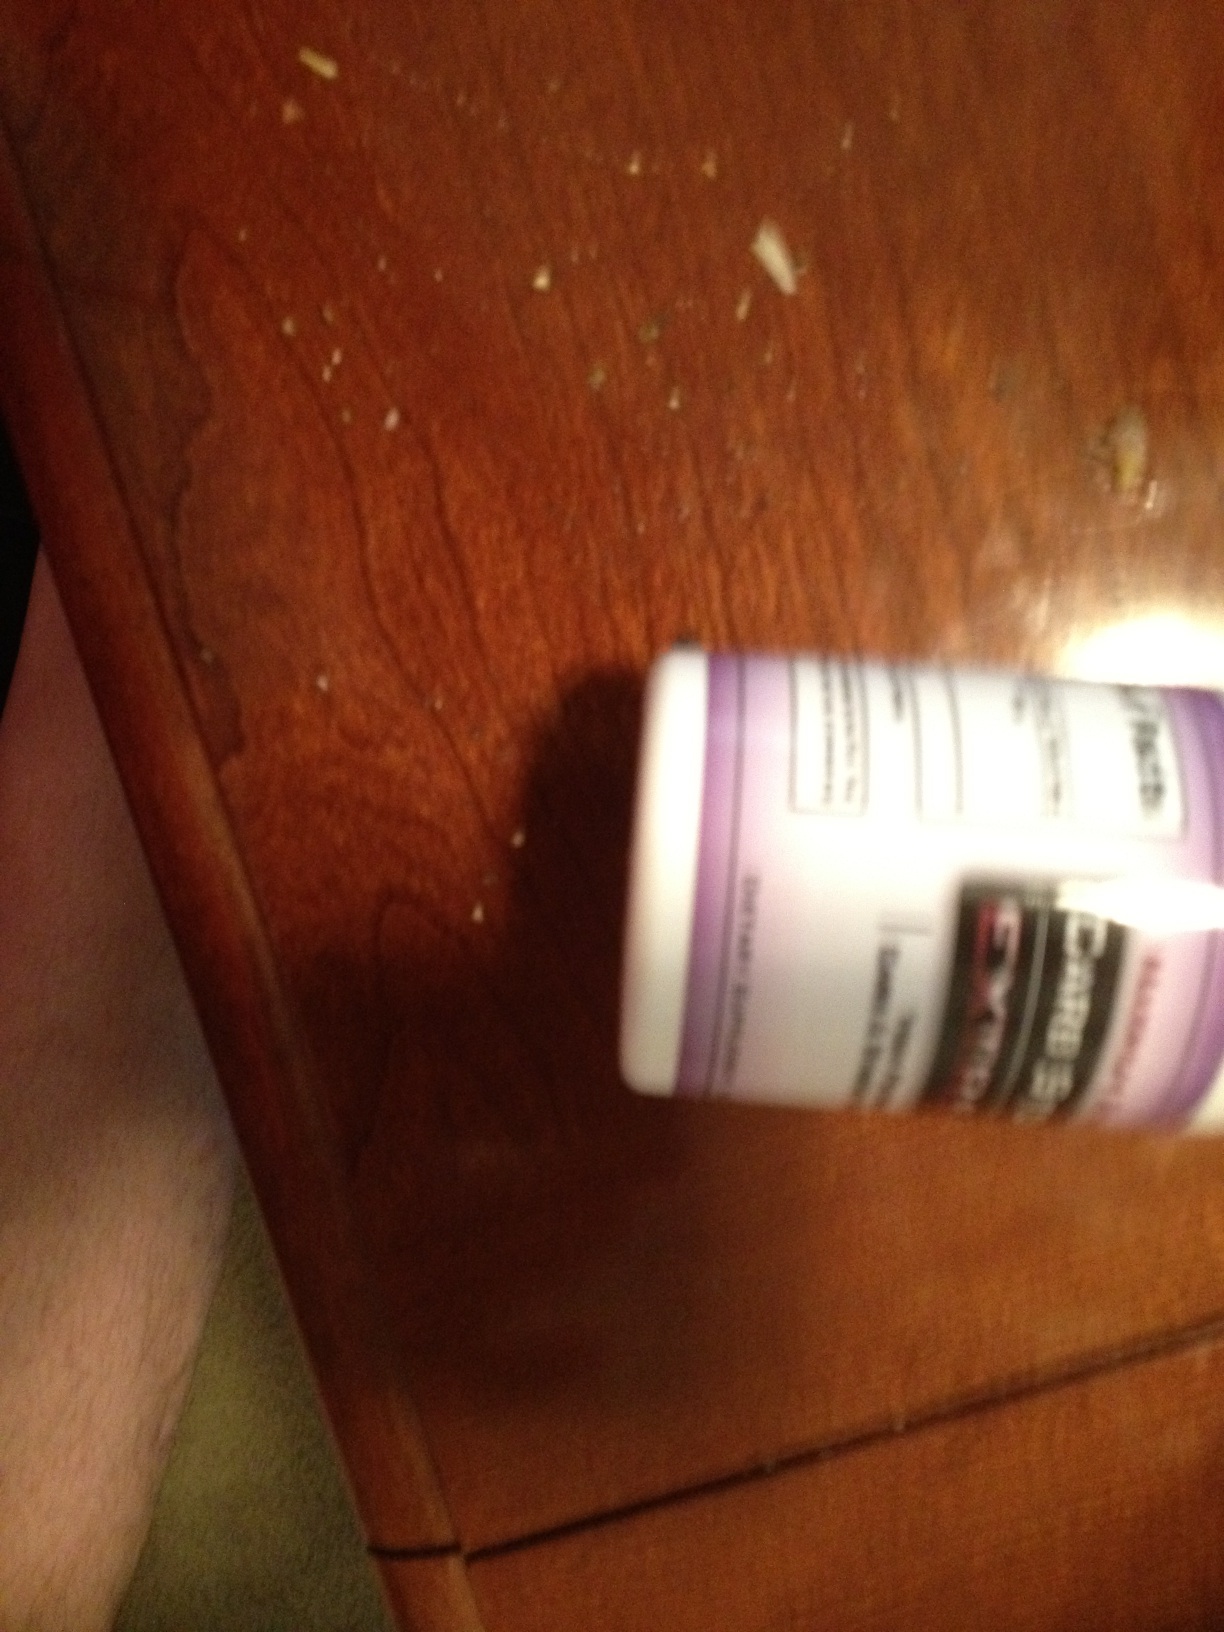Question: What is the name of this dietary supplement?
Answer: unanswerable